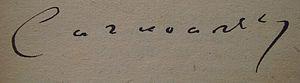
Liste chronologique des personnages historiques et personnalités célèbres nés dans le département français de Maine-et-Loire.
Maurice Edmond Sailland, dit Curnonsky, né le 12 octobre 1872 à Angers et mort le 22 juillet 1956 à Paris, est un romancier, gastronome, humoriste et critique culinaire français, élu « Prince des gastronomes ».